Camp David

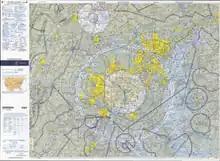
Aviation chart showing restricted airspace in the Washington DC area. Camp David is the light circle to the north.

John F. Kennedy and his family often enjoyed riding and other recreational activities there, and Kennedy often allowed White House staff and Cabinet members to use the retreat when he or his family were not there. Lyndon B. Johnson met with advisors in this setting and hosted both Australian prime minister Harold Holt and Canadian prime minister Lester B. Pearson there. Richard Nixon was a frequent visitor. He personally directed the construction of a swimming pool and other improvements to Aspen Lodge. Gerald Ford hosted Indonesian president Suharto at Camp David.